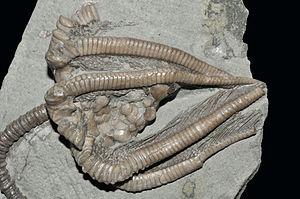
Agaricocrinus americanus